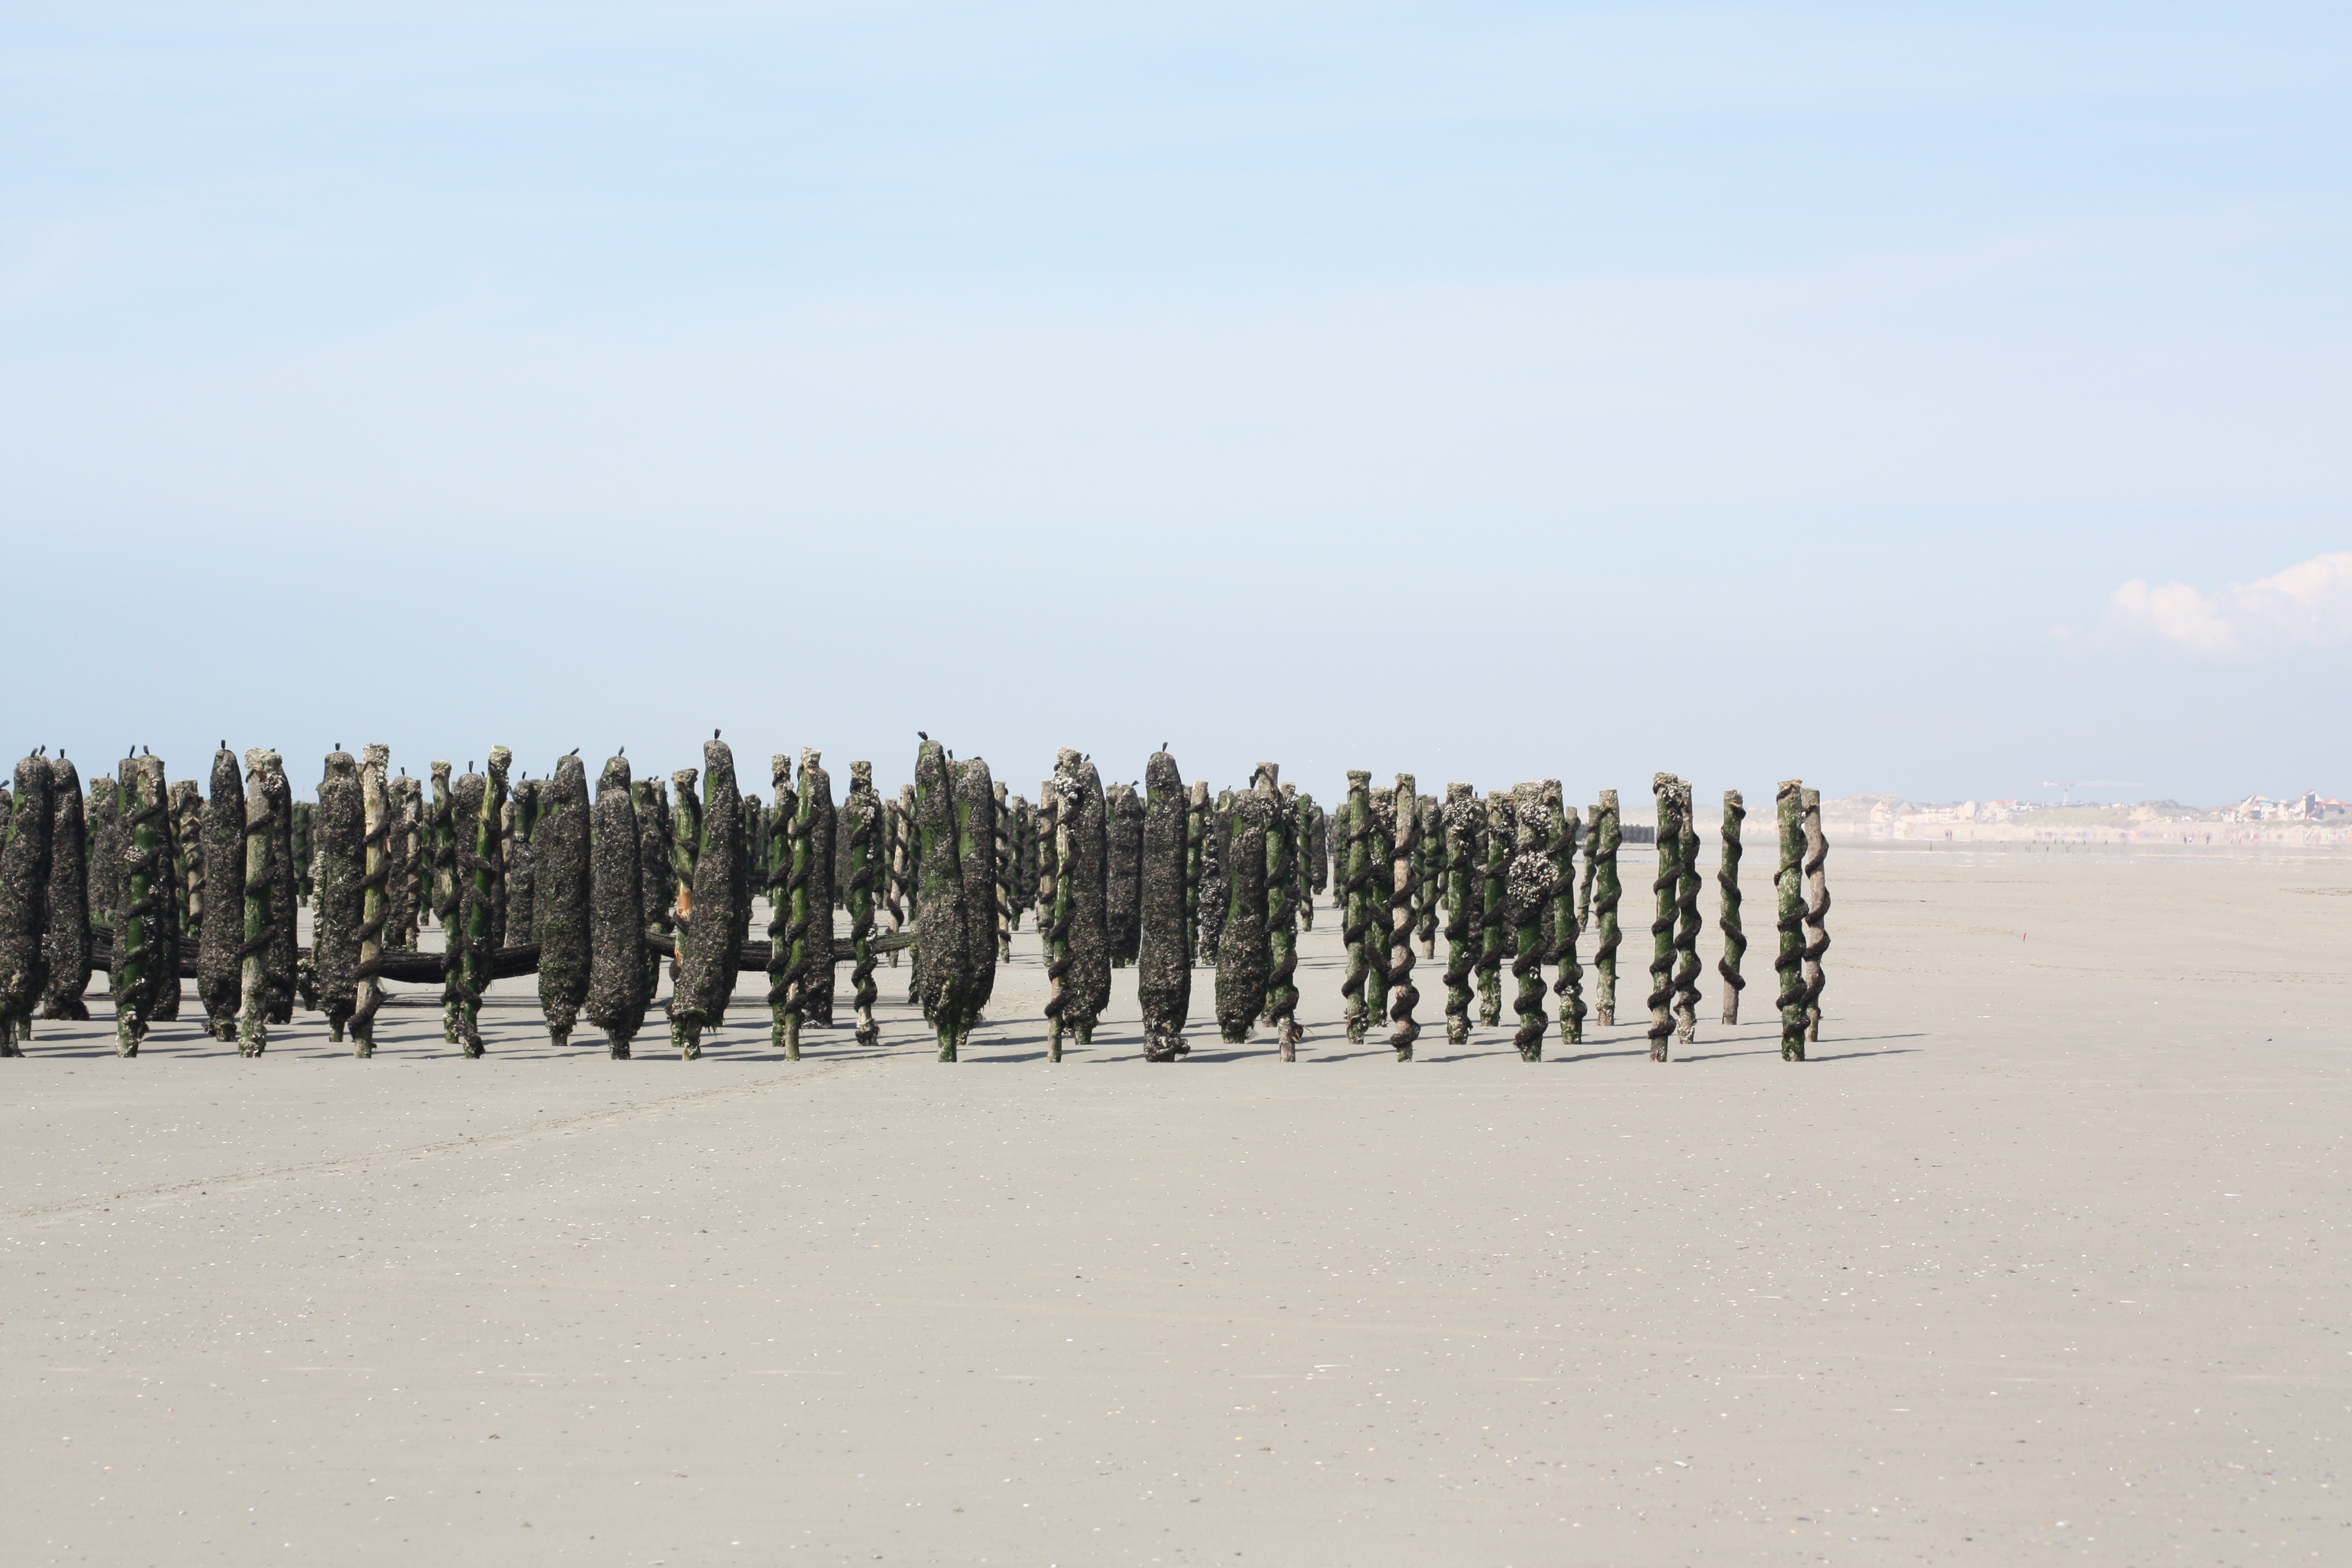
beach, sea, sand, ocean, horizon, sun, mussel, natural environment